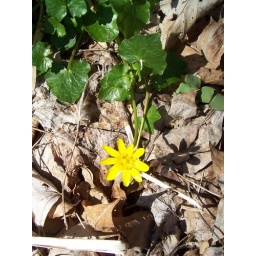
These yellow flowers were shiny...reflective! Kinda wacky. I was told by the naturalist that they're invasive.